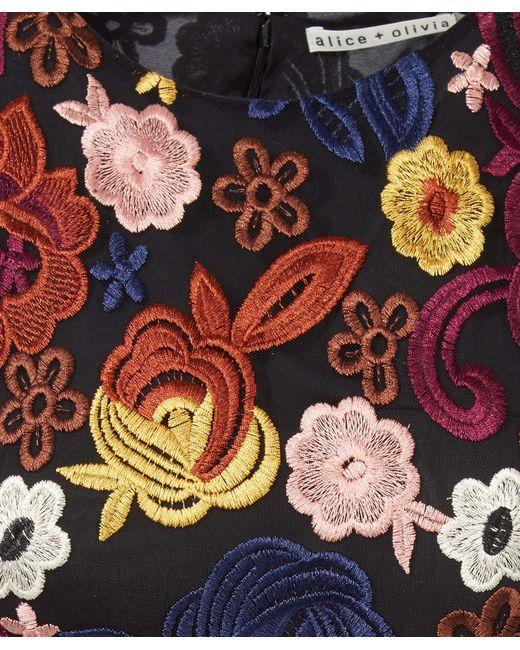
Minikleid mit Pomponmanschette und Blumendruck